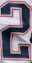
Number: 2